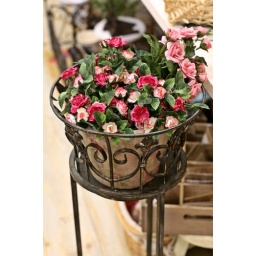
we decided to put something-like-this in the corner of the living room, near the white sofa :)